Needur Somanathaswami Temple

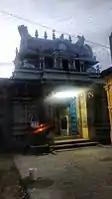

Somanathaswami Temple is a Hindu temple in the village of Needur in the Mayiladuthurai district of Tamil Nadu, India. The temple is dedicated to the Hindu god Shiva.